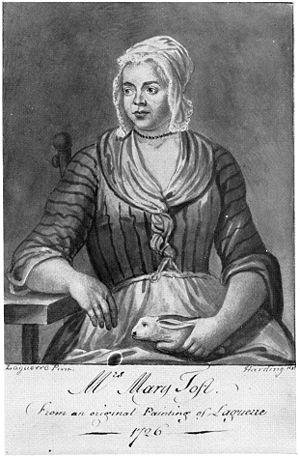
Mary Toft, née Denyer, également appelée Mary Tofts, était une anglaise de Godalming, dans le Surrey, qui en 1726 a créé une controverse quand elle fit croire à des médecins qu'elle avait donné naissance à des lapins.